2022 St Helier explosion

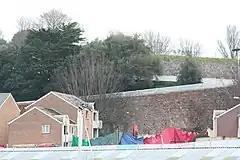
The site of the explosion

On 10 December 2022, an explosion destroyed a block of flats in St Helier, Jersey in the Channel Islands. Ten people were killed in the suspected gas explosion, which occurred just before 4 a.m. GMT.